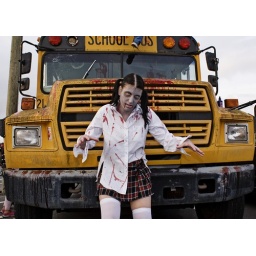
Wifey dressed like a zombie school girl in front of this great beat up bloody bus